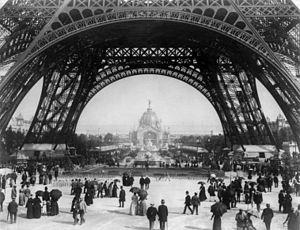
Le 200 francs Gustave Eiffel est un billet de banque français créé le 12 décembre 1995 par la Banque de France et émis le 29 octobre 1996. Il succède au 200 francs Montesquieu. Il est le dernier billet de 200 francs.